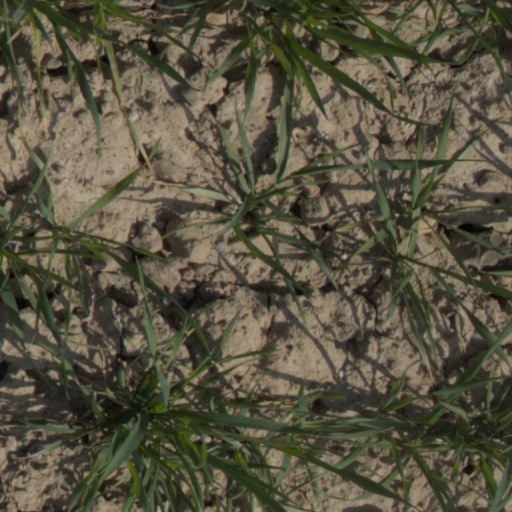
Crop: wheat